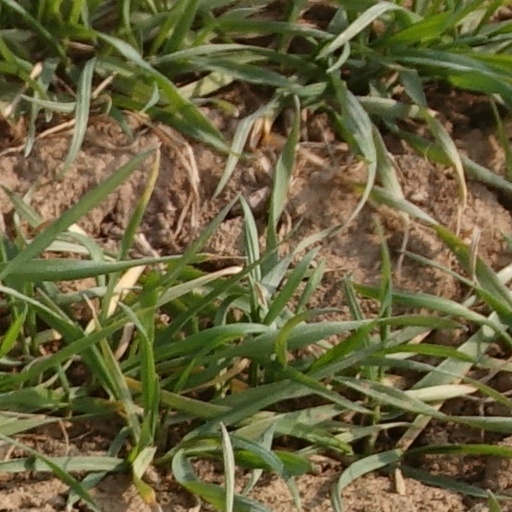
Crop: wheat